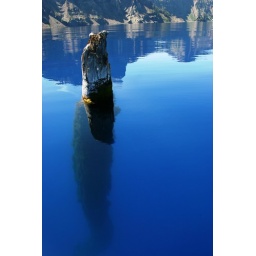
This fallen tree has been floating in the lake for more than 100 years, mostly submerged